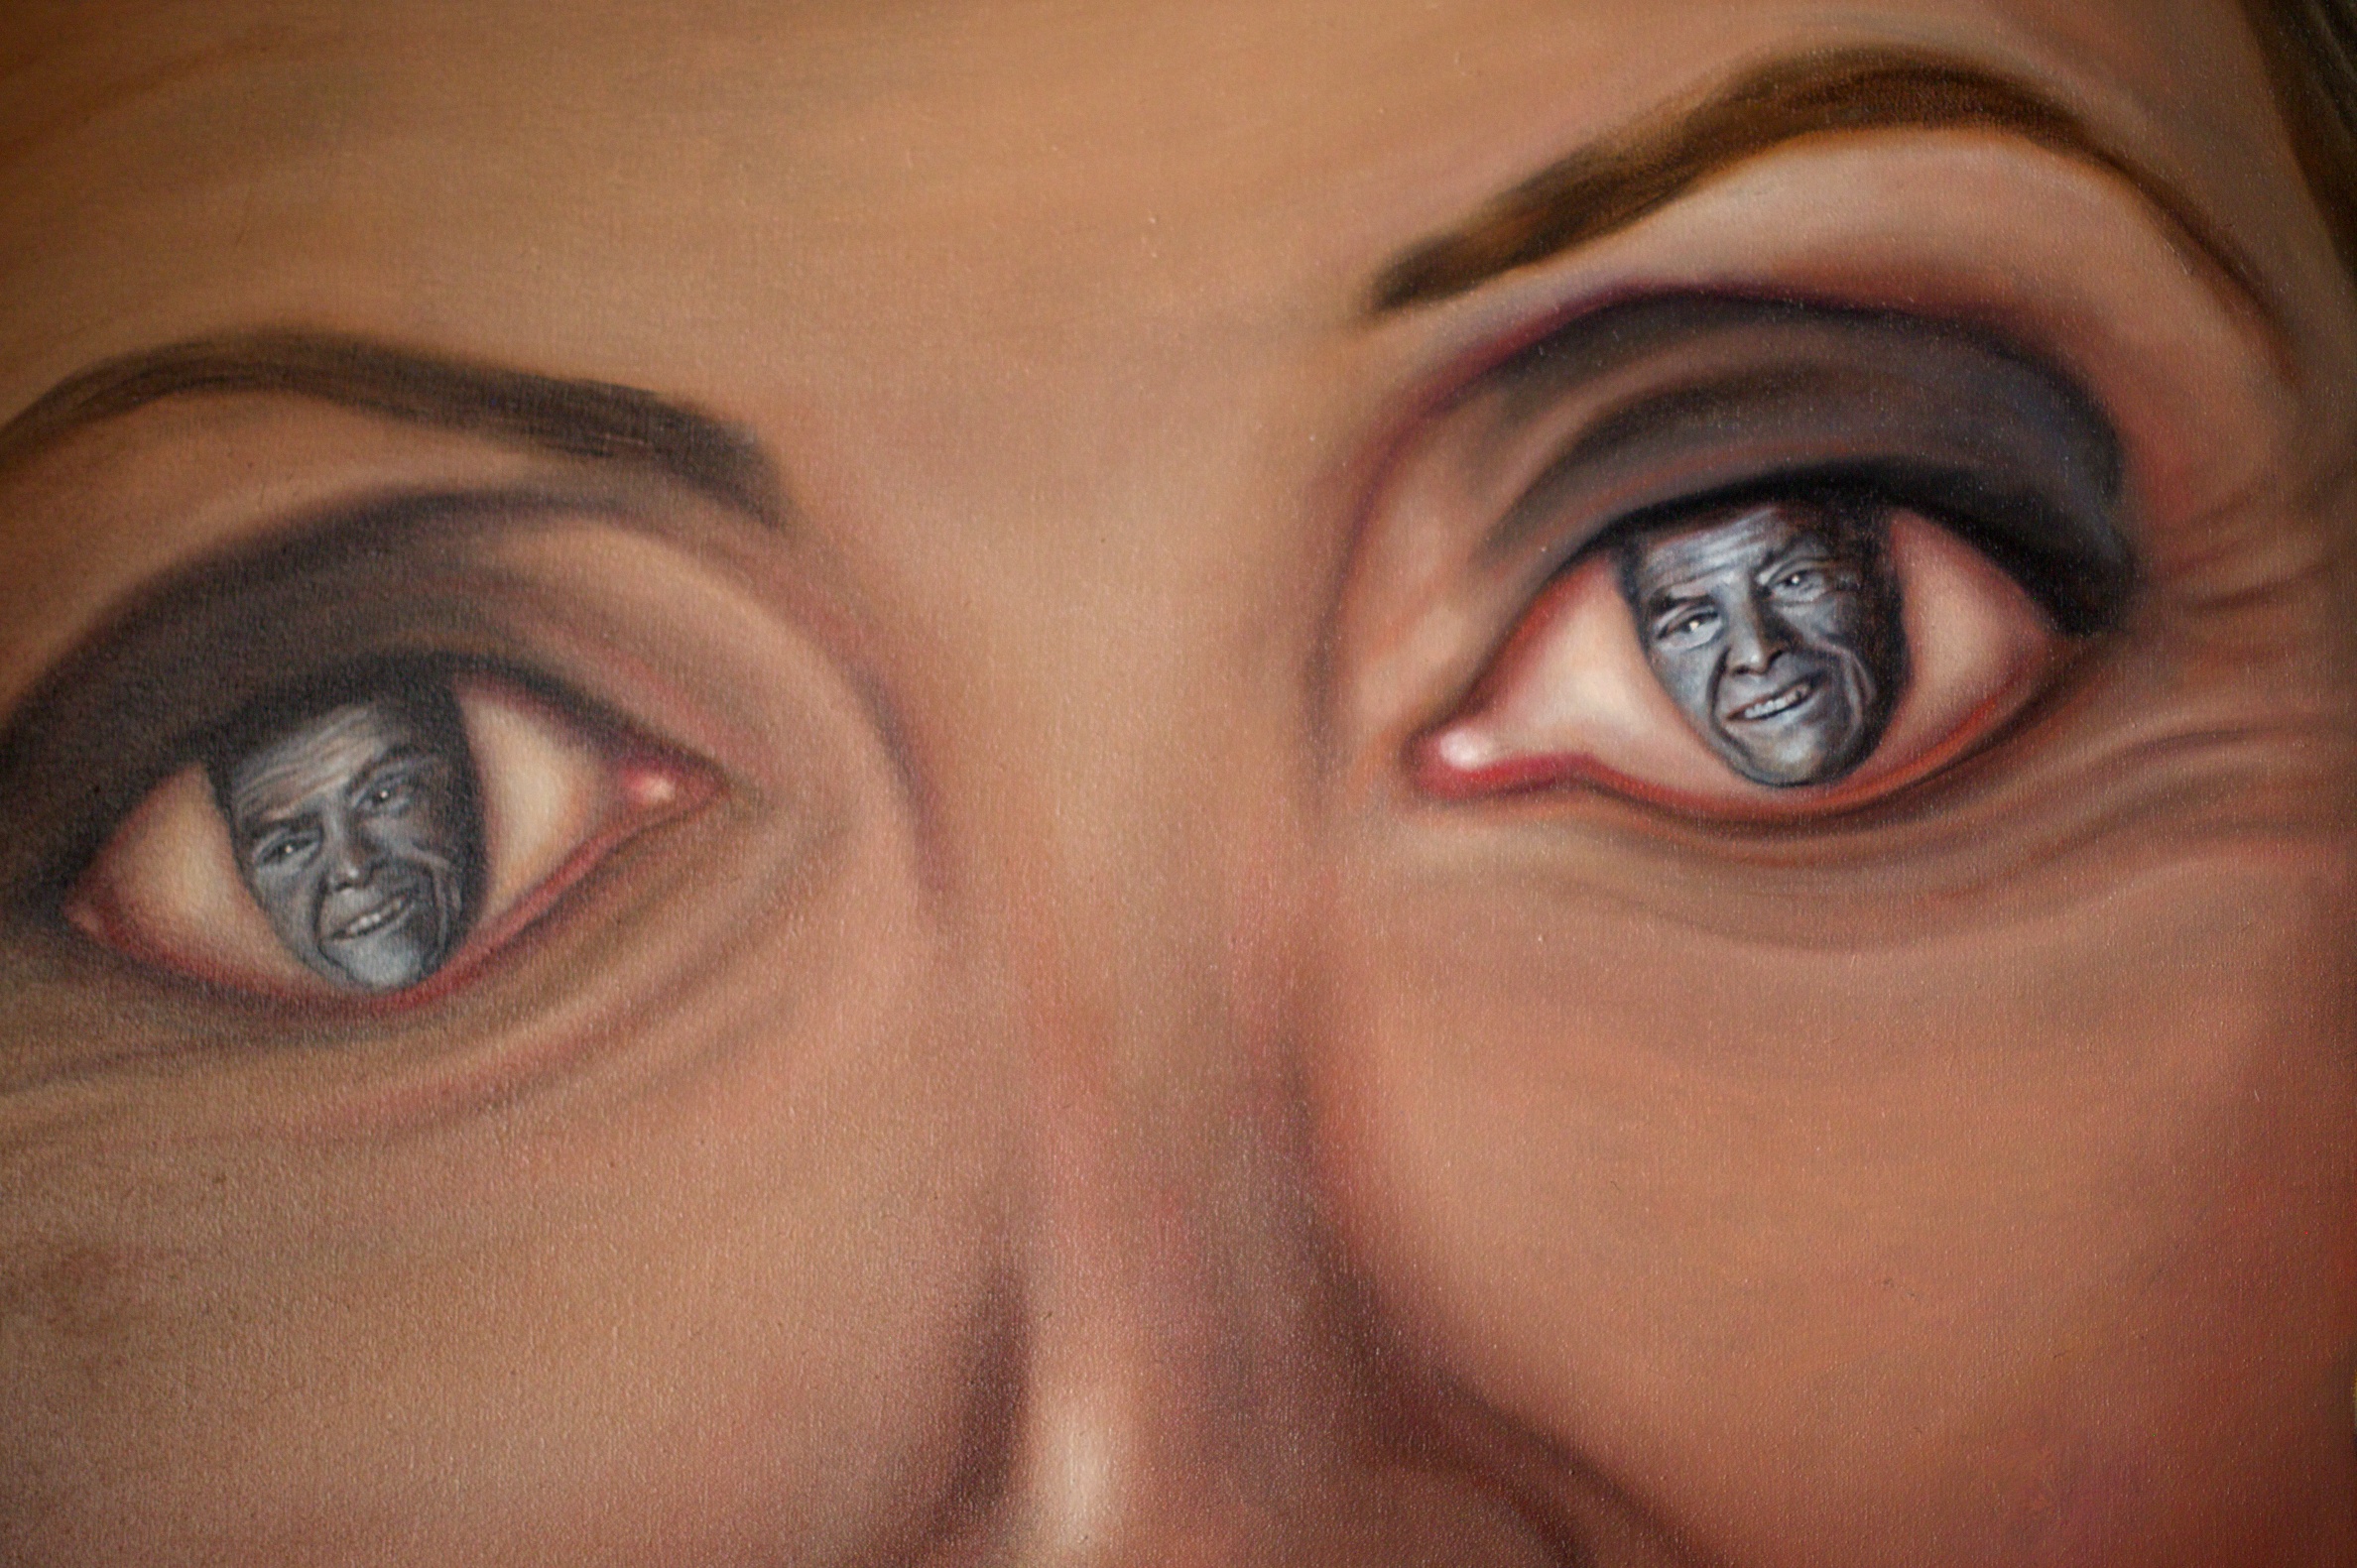
girl, photography, portrait, ear, facial expression, lip, eyebrow, mouth, chest, eyelash, close up, human body, face, nose, cheek, eye, head, skin, beauty, organ, emotion, forehead, sense, vision care